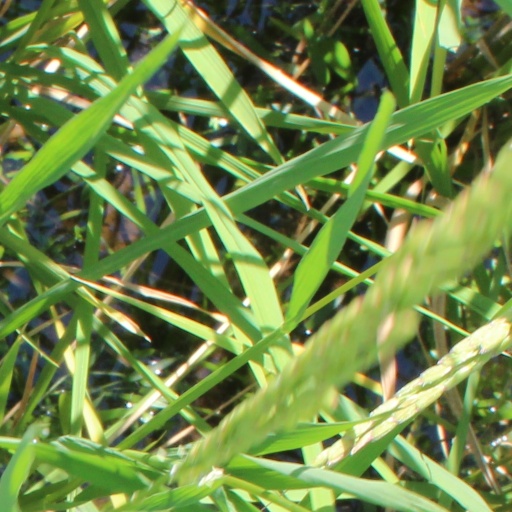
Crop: rice